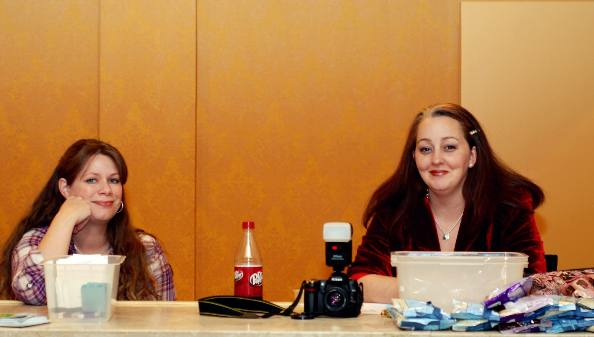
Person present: Yes